Rajkot

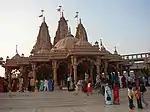
Swaminarayan temple

Rajkot is located at . It has an average elevation of 128 metres (420 ft). The city is located on the bank of Aji River and Nyari River which remains dry except the monsoon months of July to September. The city is spread in the area of 170.00 km.